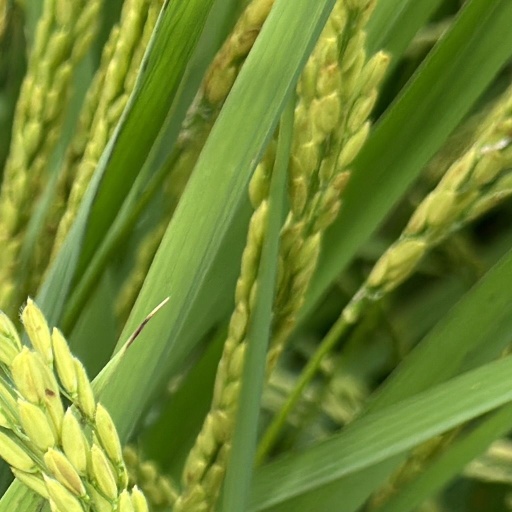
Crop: rice